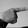
ASL letter: G